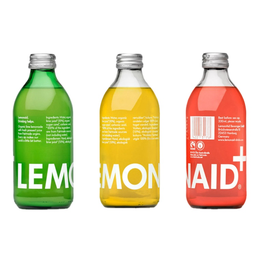
Label: glass